Museum of Imagery Technology

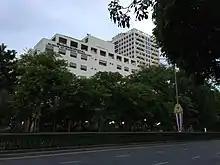

Museum of Imaging Technology is a museum in Pathum Wan District, Bangkok, Thailand. It is located in Faculty of Science, Chulalongkorn University.